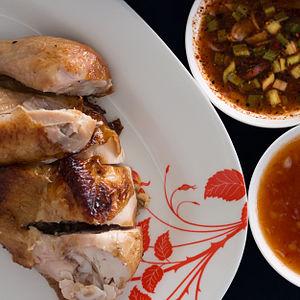
Nam chim ou nam jim est le mot thaï désignant une sauce de type dip. Il désigne un grand nombre de sauces dans la cuisine thaïlandaise, parmi lesquelles nombreuses sont celles qui sont une combinaison de goûts salés, sucrés, épicés et aigres.